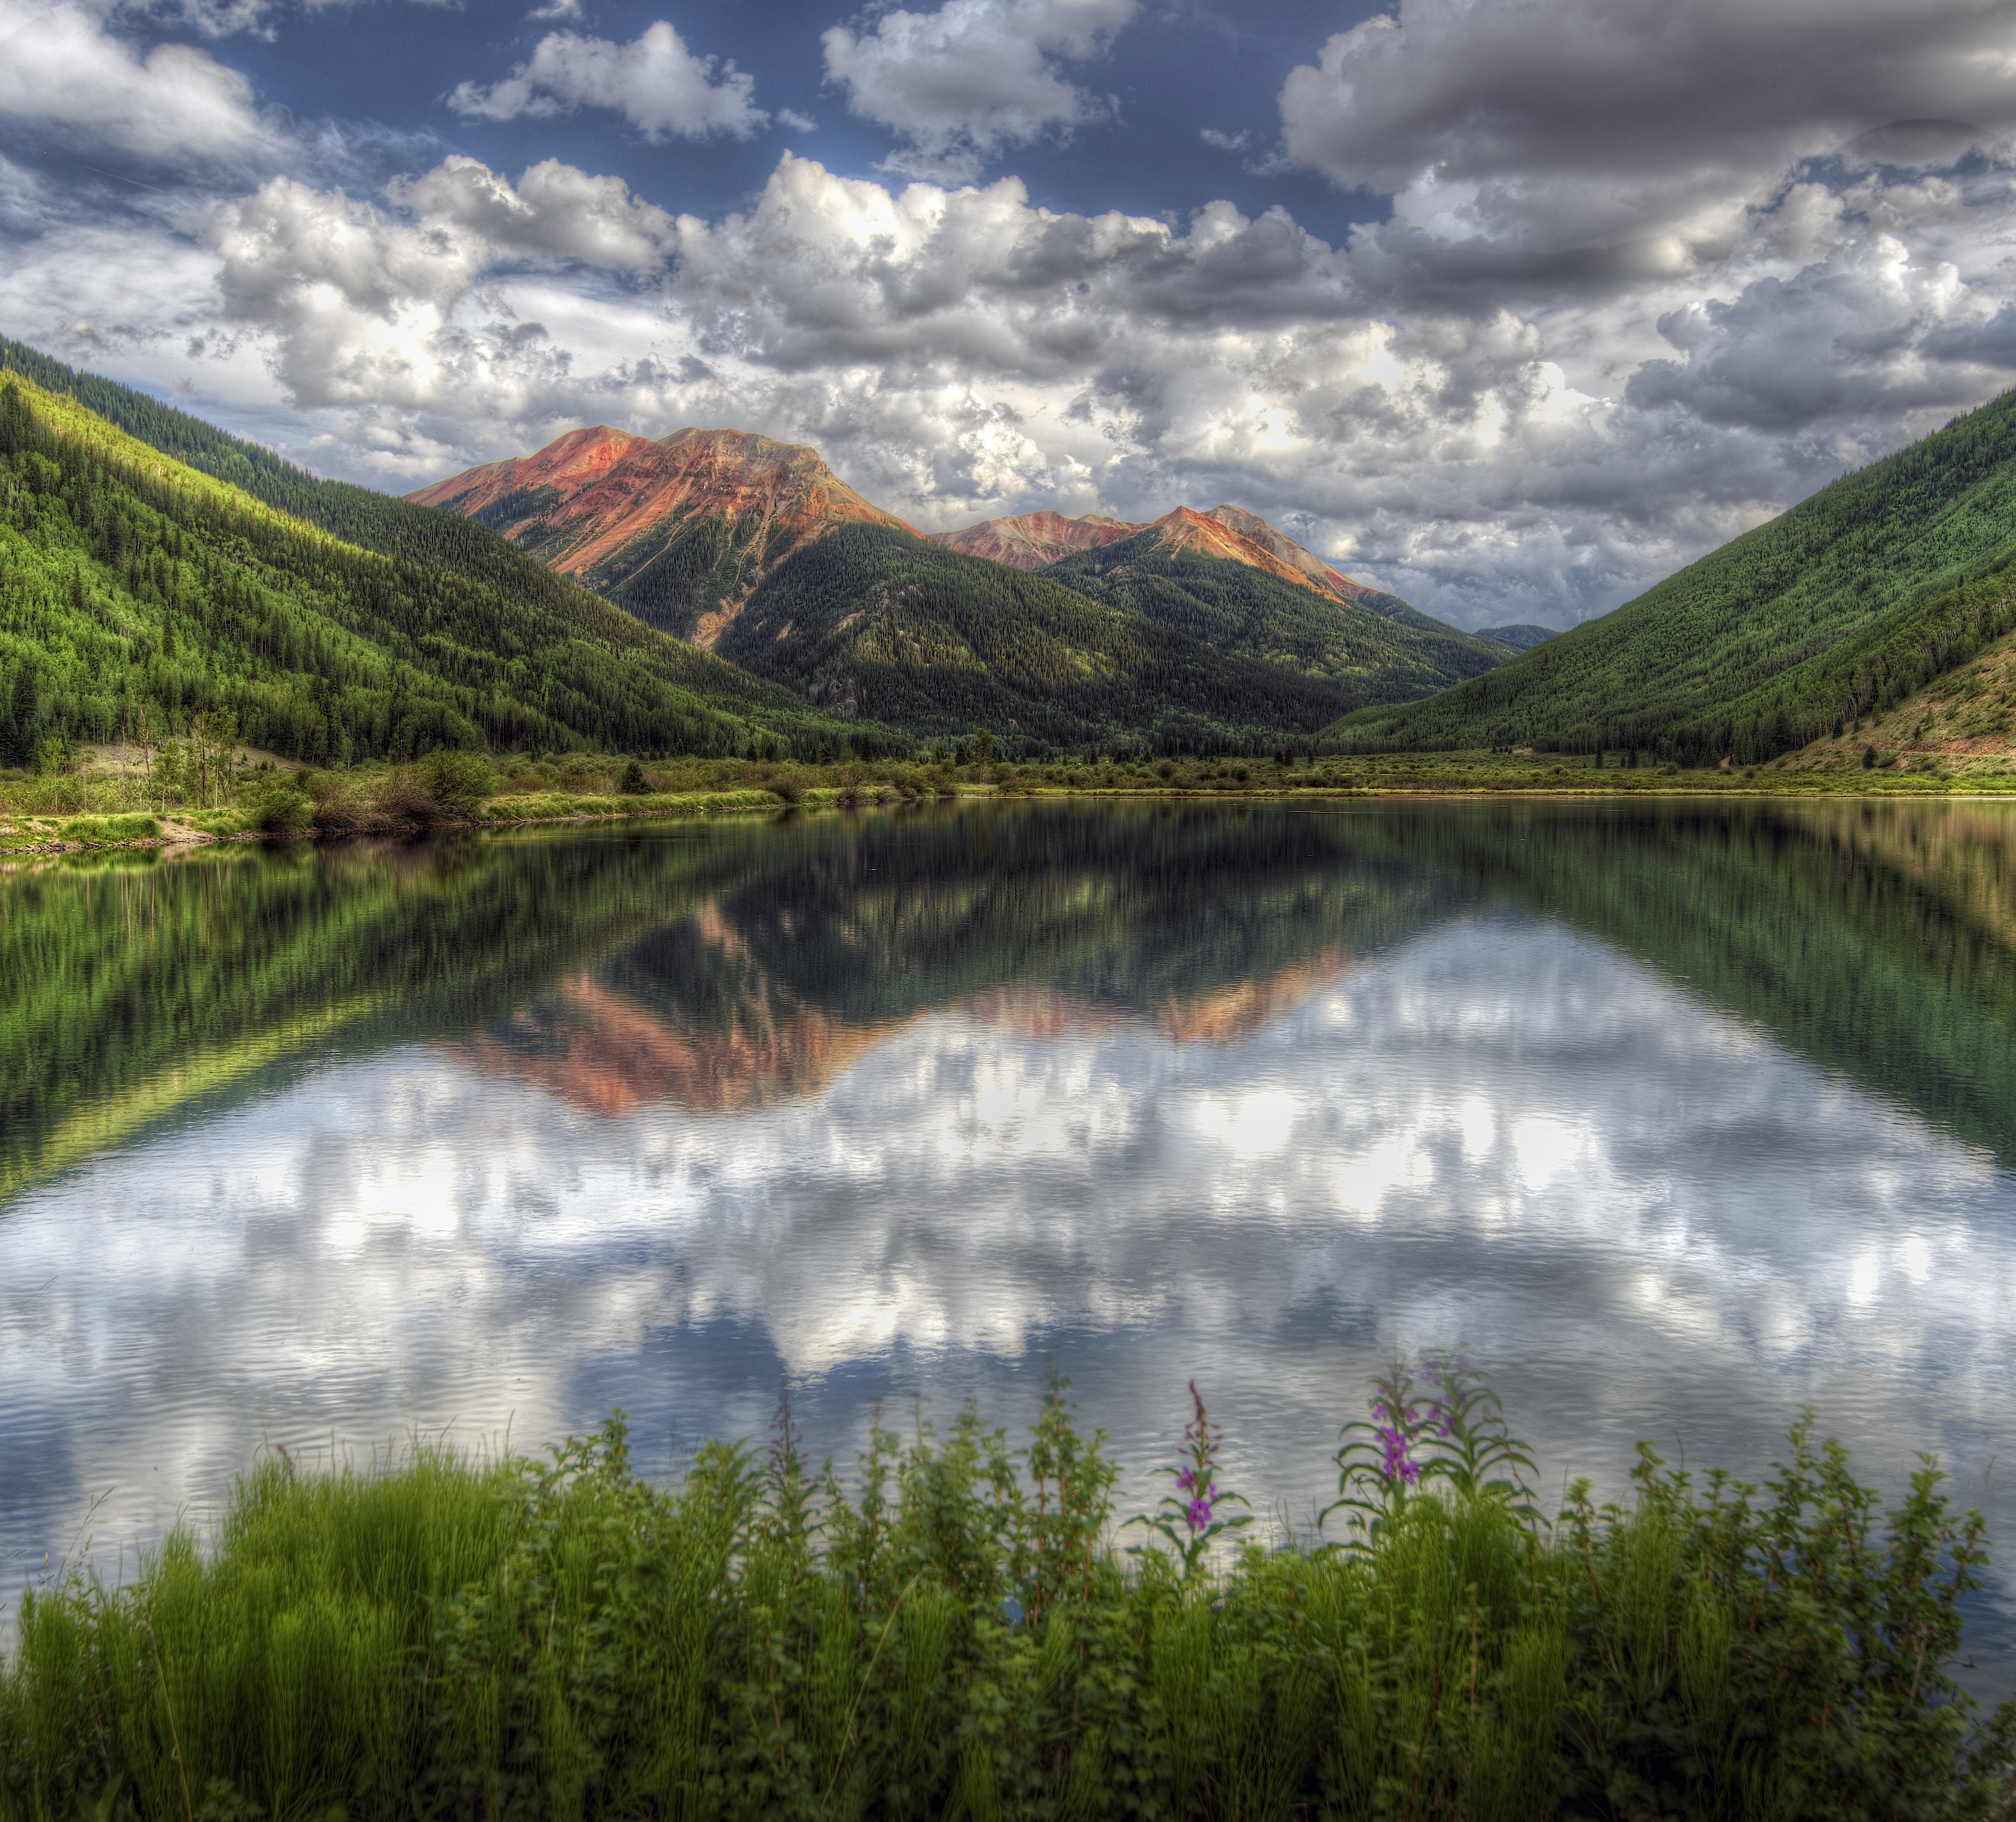
landscape, tree, water, nature, forest, grass, marsh, wilderness, mountain, cloud, meadow, morning, hill, lake, river, valley, mountain range, reflection, autumn, fjord, reservoir, highland, body of water, grassland, wetland, plateau, habitat, loch, ecosystem, redmountain, rural area, tarn, crystallake, coloradomountainscene, natural environment, geographical feature, atmospheric phenomenon, mountainous landforms